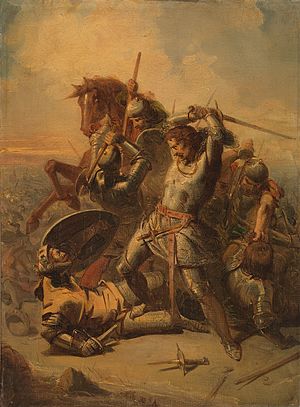
Willem 4. af Holland / Døden, slaget ved advarsler
Willem IV af Holland dør i Warns.
Willem IV af Holland var greve af Holland og Zeeland som William IV af Holland og greve af Hainaut som William II af Hainaut. Han kom fra Huset Avesnes.